Urban agriculture

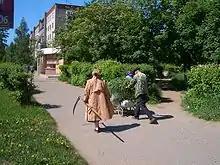
The needs of urban landscaping can be combined with those of suburban livestock farmers. (Kstovo, Russia)

There is no overarching term for agricultural plots in urban areas. Gardens and farms, while not easy to define, are the two main types. According to the USDA, a farm is "any place from which $1,000 or more of agricultural products were produced and sold." In Europe, the term "city farm" is used to include gardens and farms. Any plot with produce being grown in it can be considered an urban farm. Size does not matter, it is more about growing produce on your own in your personal plot or garden.